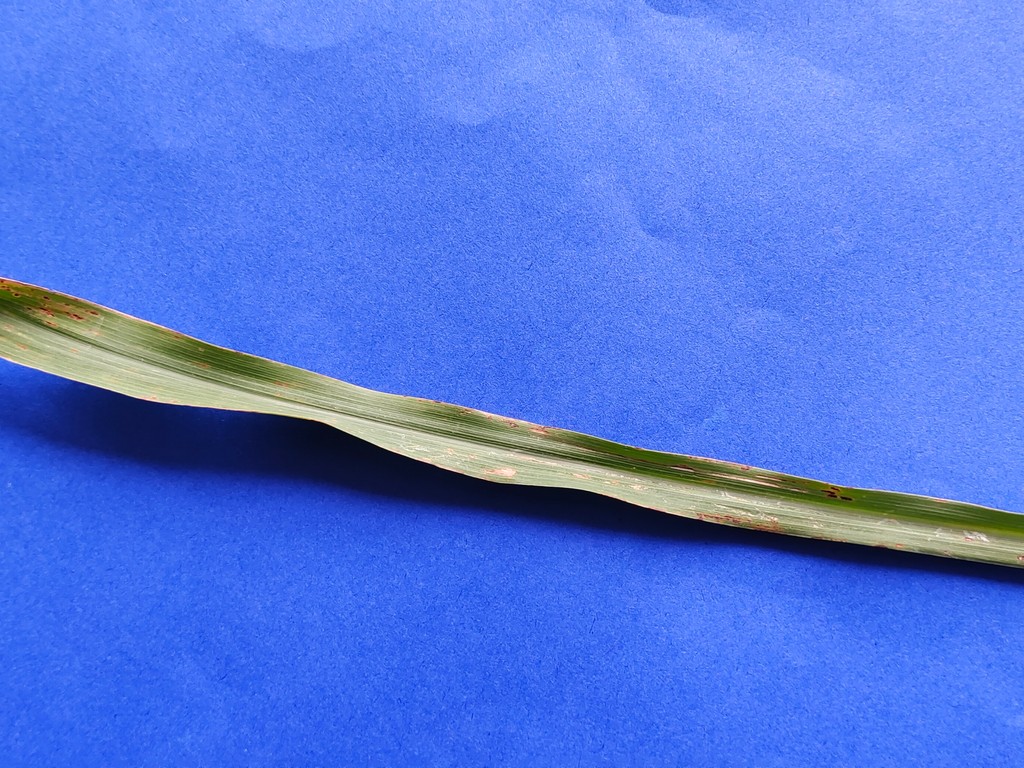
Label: Unhealthy